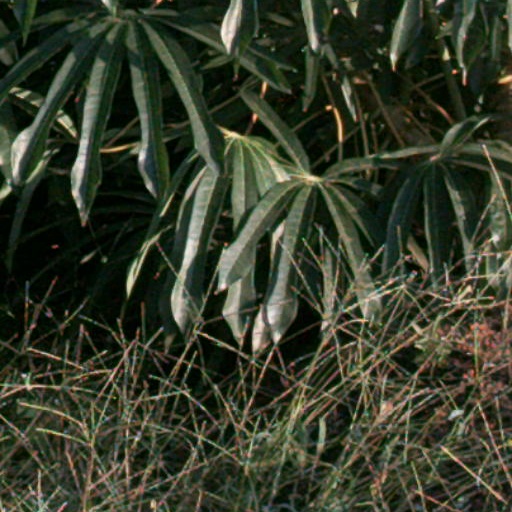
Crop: cassava